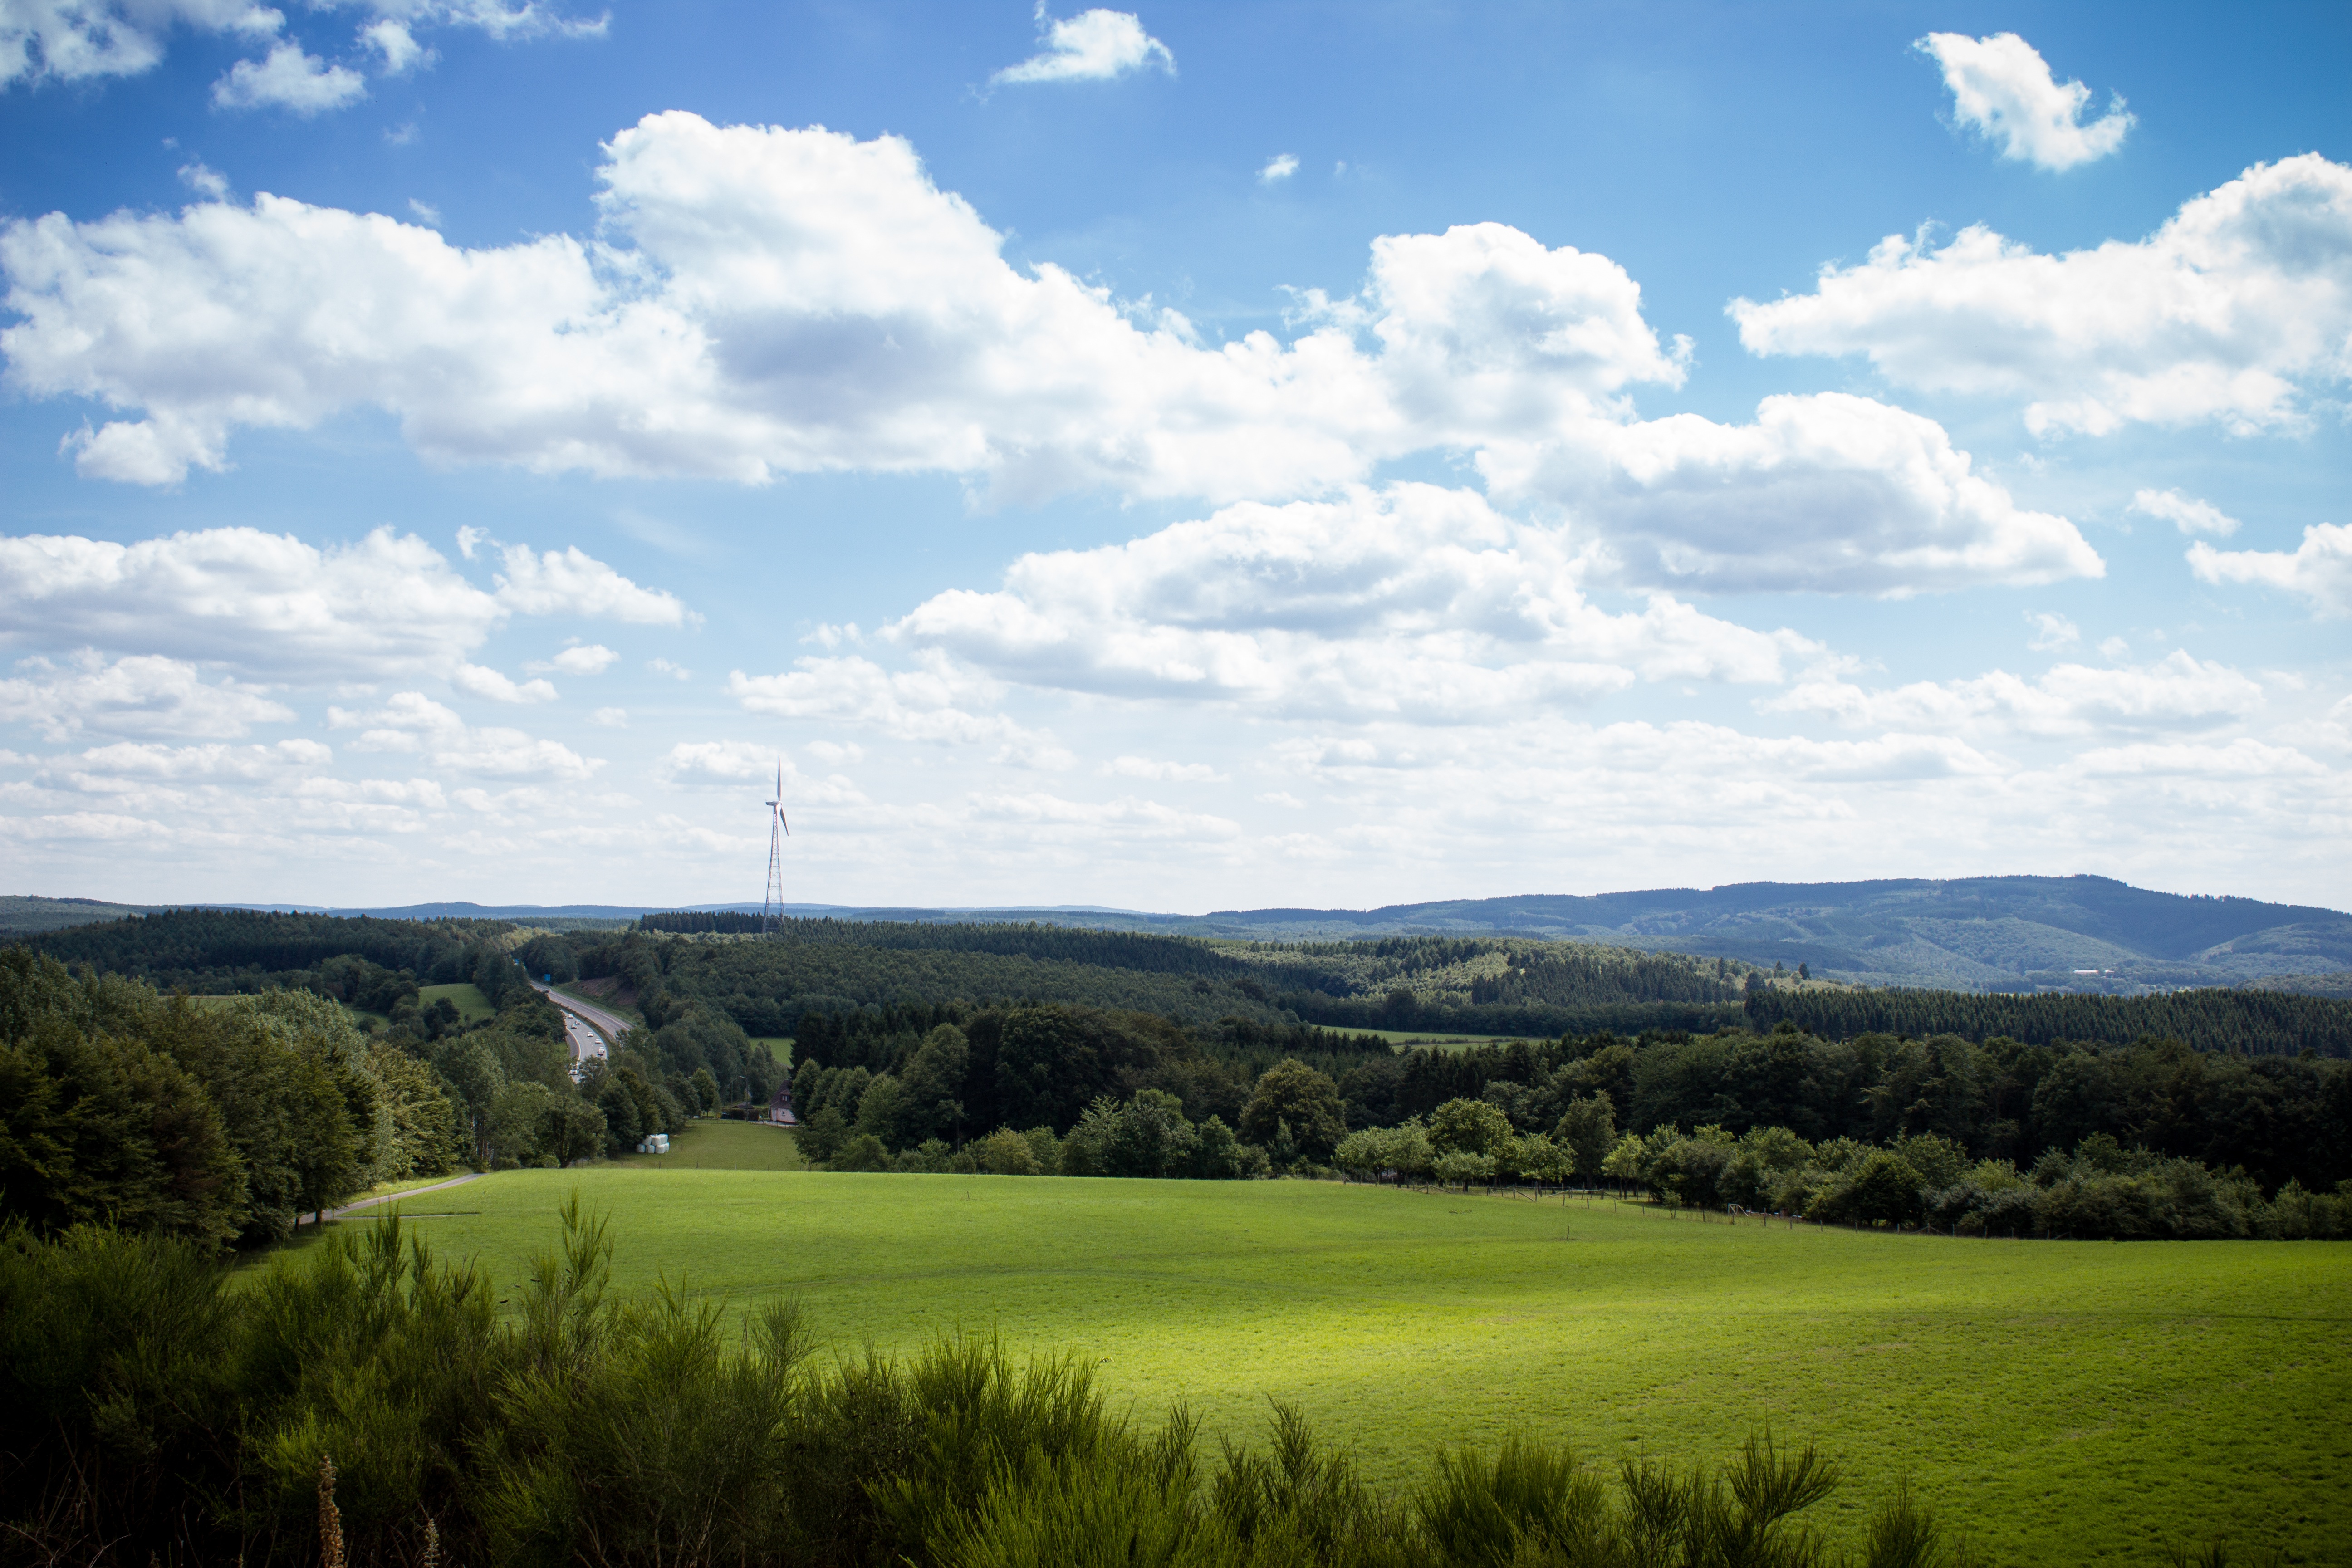
landscape, tree, nature, grass, horizon, mountain, cloud, structure, sky, field, meadow, prairie, hill, view, panorama, summer, pasture, plain, golf course, golf club, clouds, grassland, vision, outlook, plateau, habitat, rural area, distant view, natural environment, geographical feature, sport venue